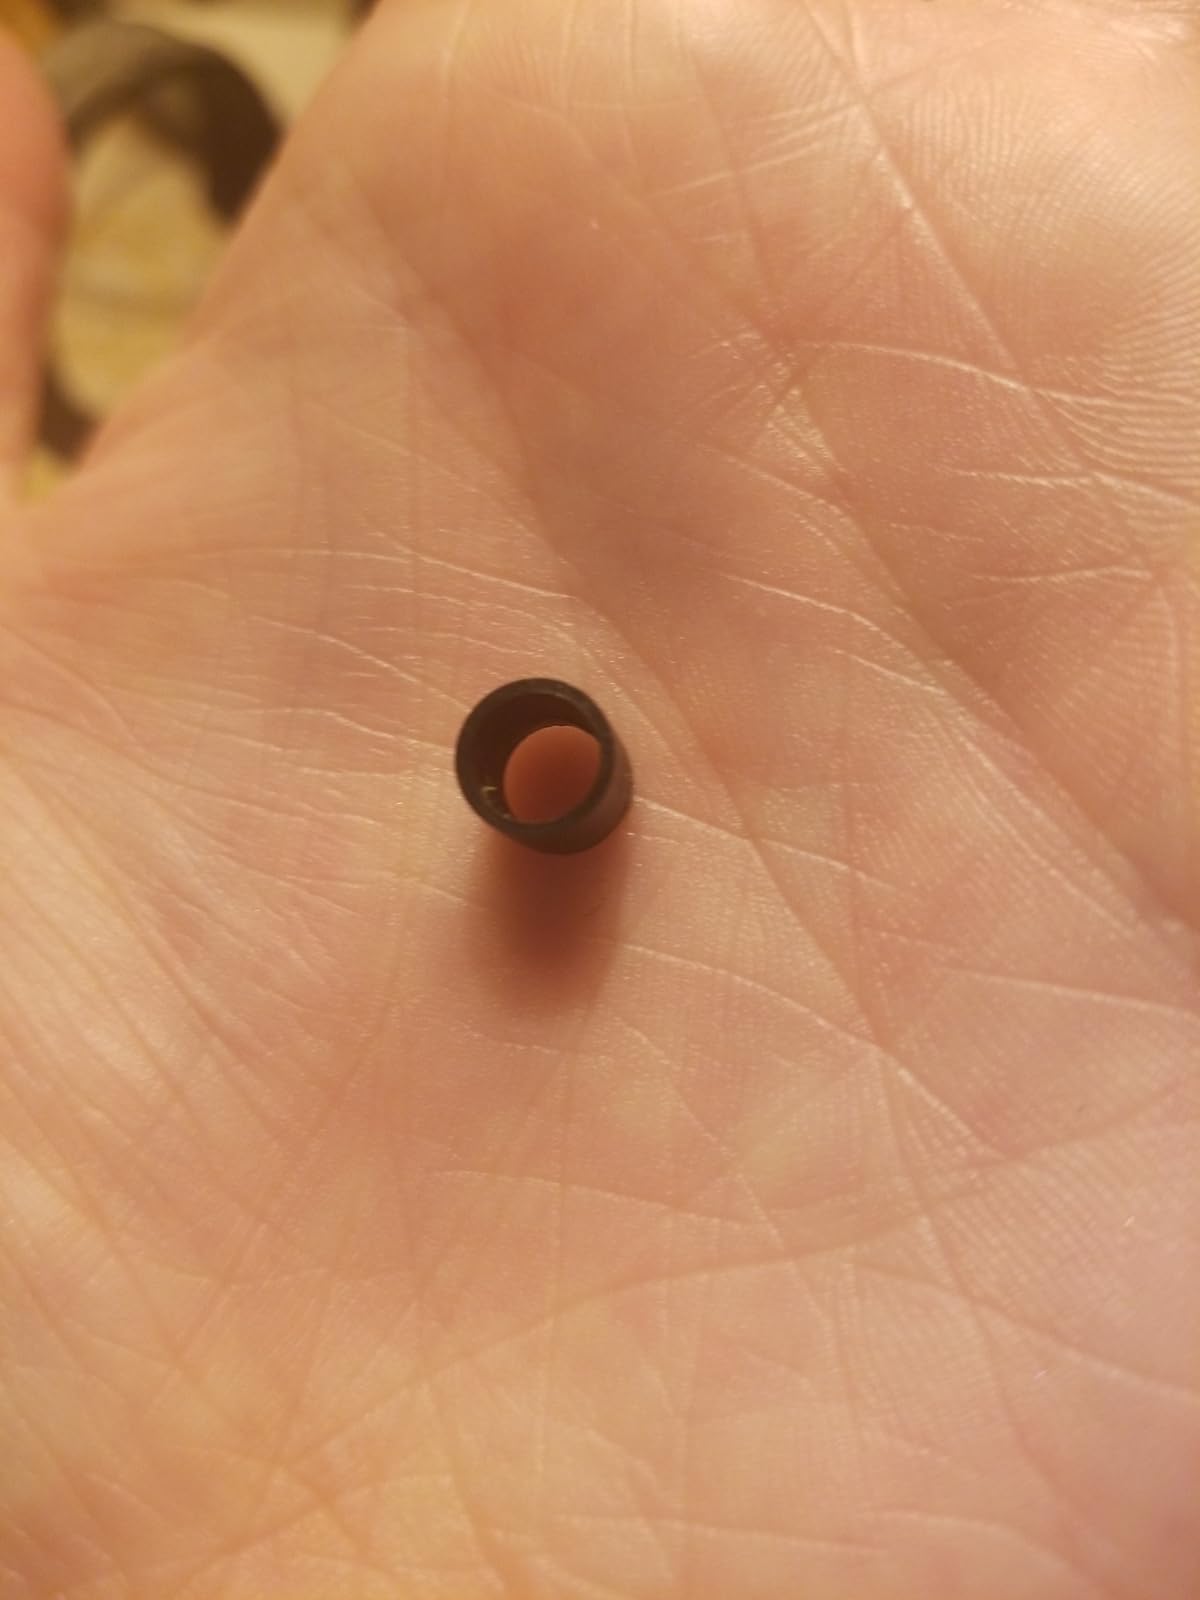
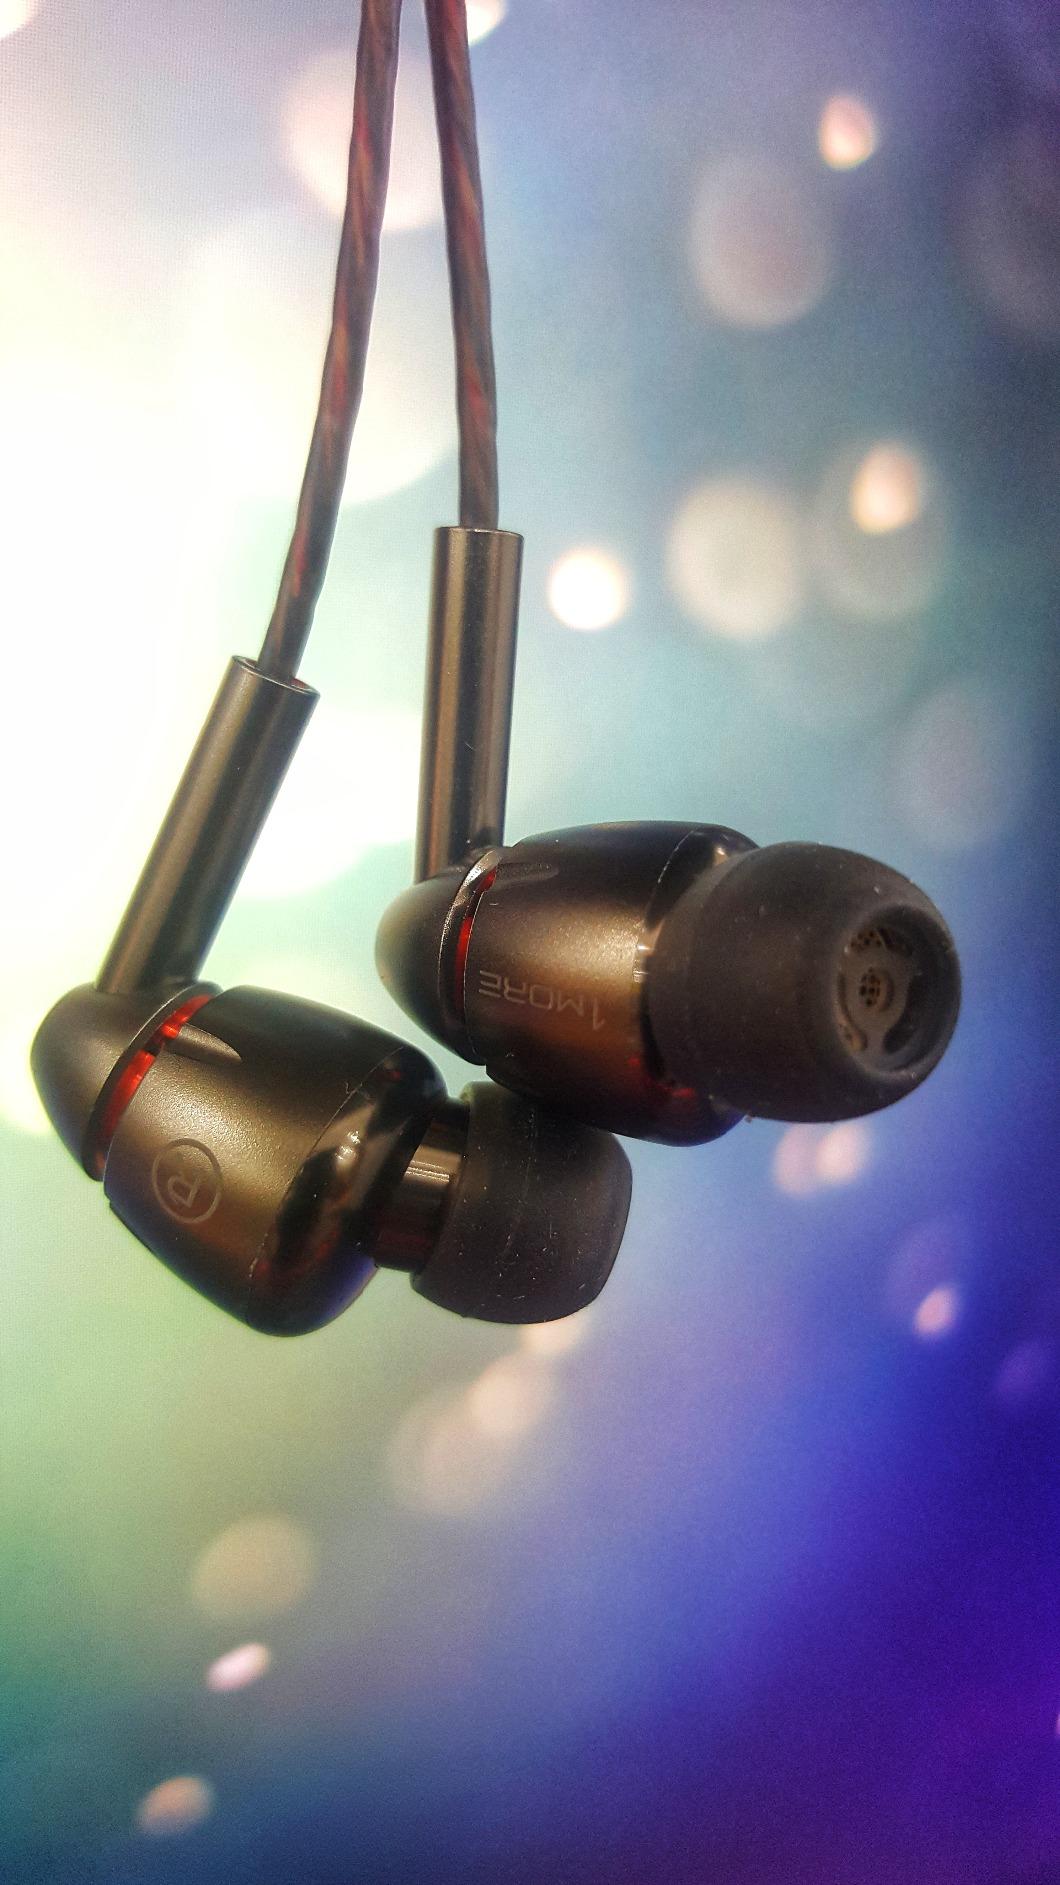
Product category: headphones
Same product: yes